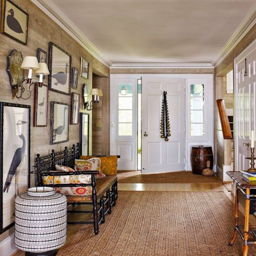
nothing beats a bench like this one to spruce up an entryway !